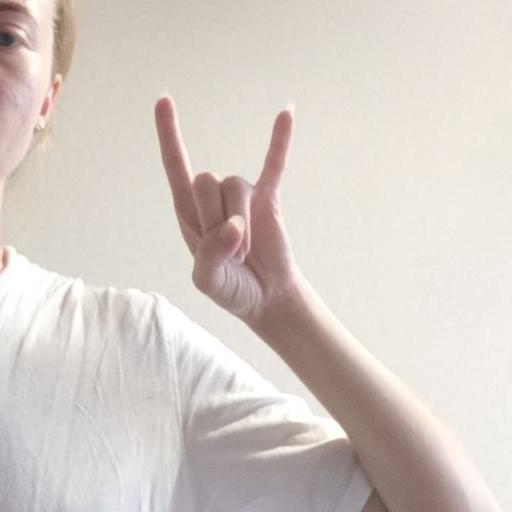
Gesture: rock